Sliven

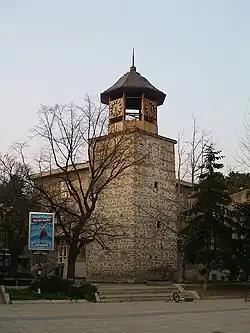
Sliven clock tower, built 1808

Tuida was an early Byzantine and medieval fortress, the remains of which are located on the hill of Hisarlaka in the northeastern part of Sliven, which offers a unique view of the "Sinite kamani" and the city (the hill is located near the "Novo Selo" quarter). It is part of the old mountain fortification system, which played an extremely important role in the defence of the Roman Empire, and later of the early Byzantine Empire, as well as the medieval Bulgarian state. After some interruption, archaeological excavations of the fortress began again in 2004. The aim of the excavations is the final study and conservation of the architectural and archaeological monuments, and the exposure of the fortress with a view to making it one of the city's notable tourist attractions.